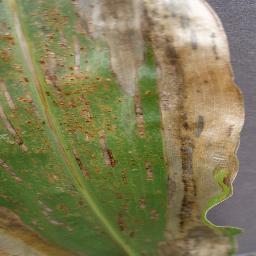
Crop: corn
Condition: (maize)_northern_blight